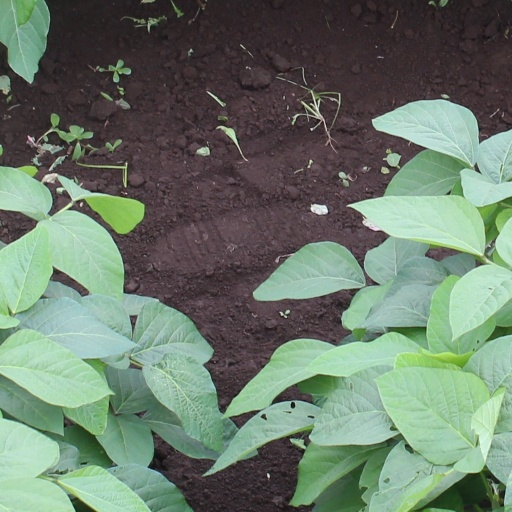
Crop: soybean